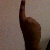
The image shows a hand gesture representing the number 1 in Indian Sign Language.